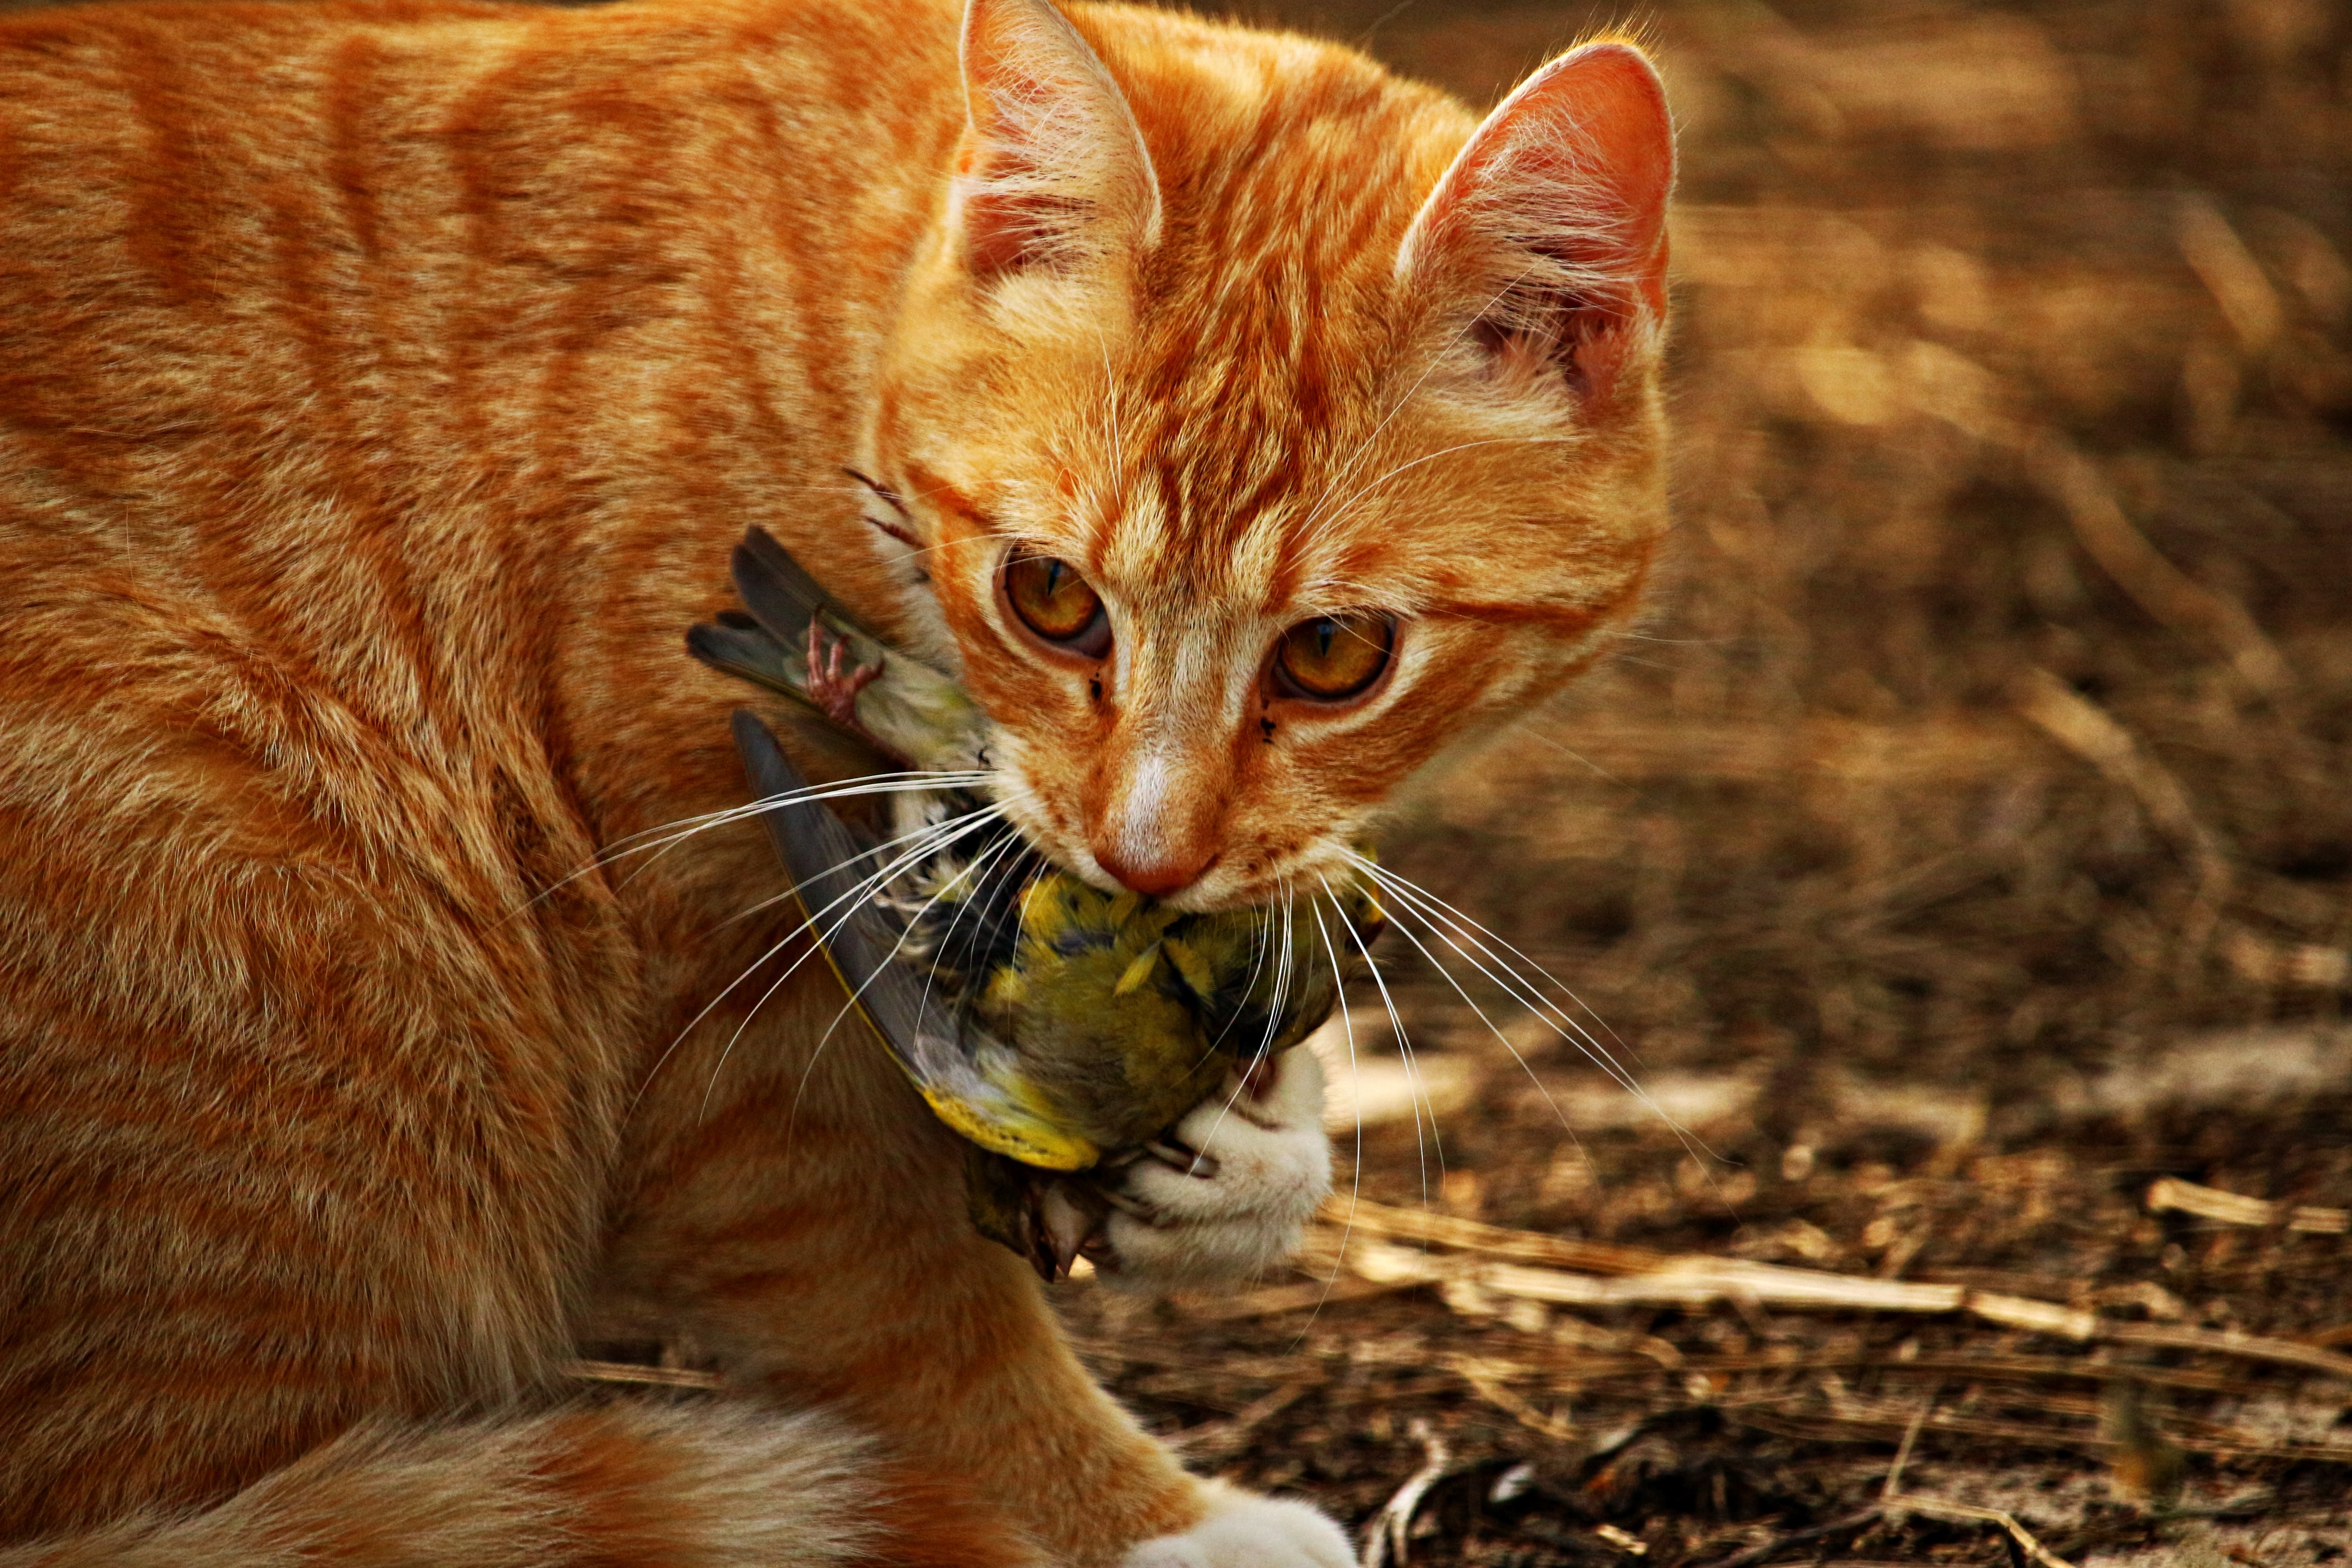
bird, kitten, cat, mammal, fauna, whiskers, vertebrate, domestic cat, prey, tiger cat, young cat, red mackerel tabby, red cat, tabby cat, bengal, european shorthair, wild cat, small to medium sized cats, cat like mammal, domestic short haired cat, pixie bob, rusty spotted cat, toyger